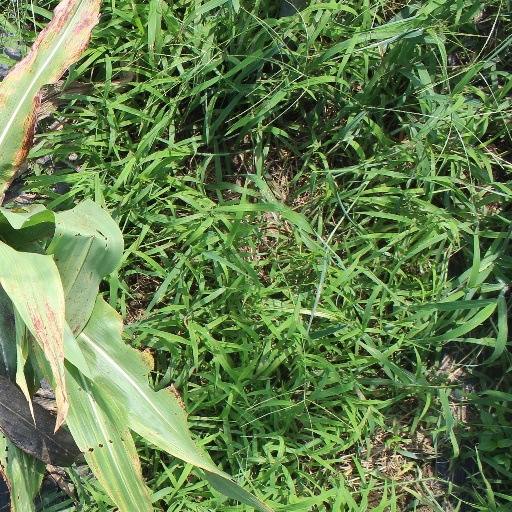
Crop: sorghum